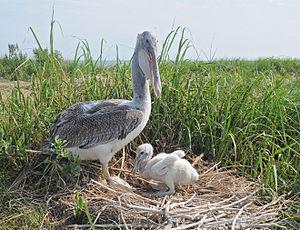
Le catharisme est l'appellation contemporaine d'un mouvement — ou d'un ensemble de mouvements — religieux chrétien médiéval européen en dissidence vis-à-vis de l'Église romaine, trouvant un écho particulier dans le Midi de la France.